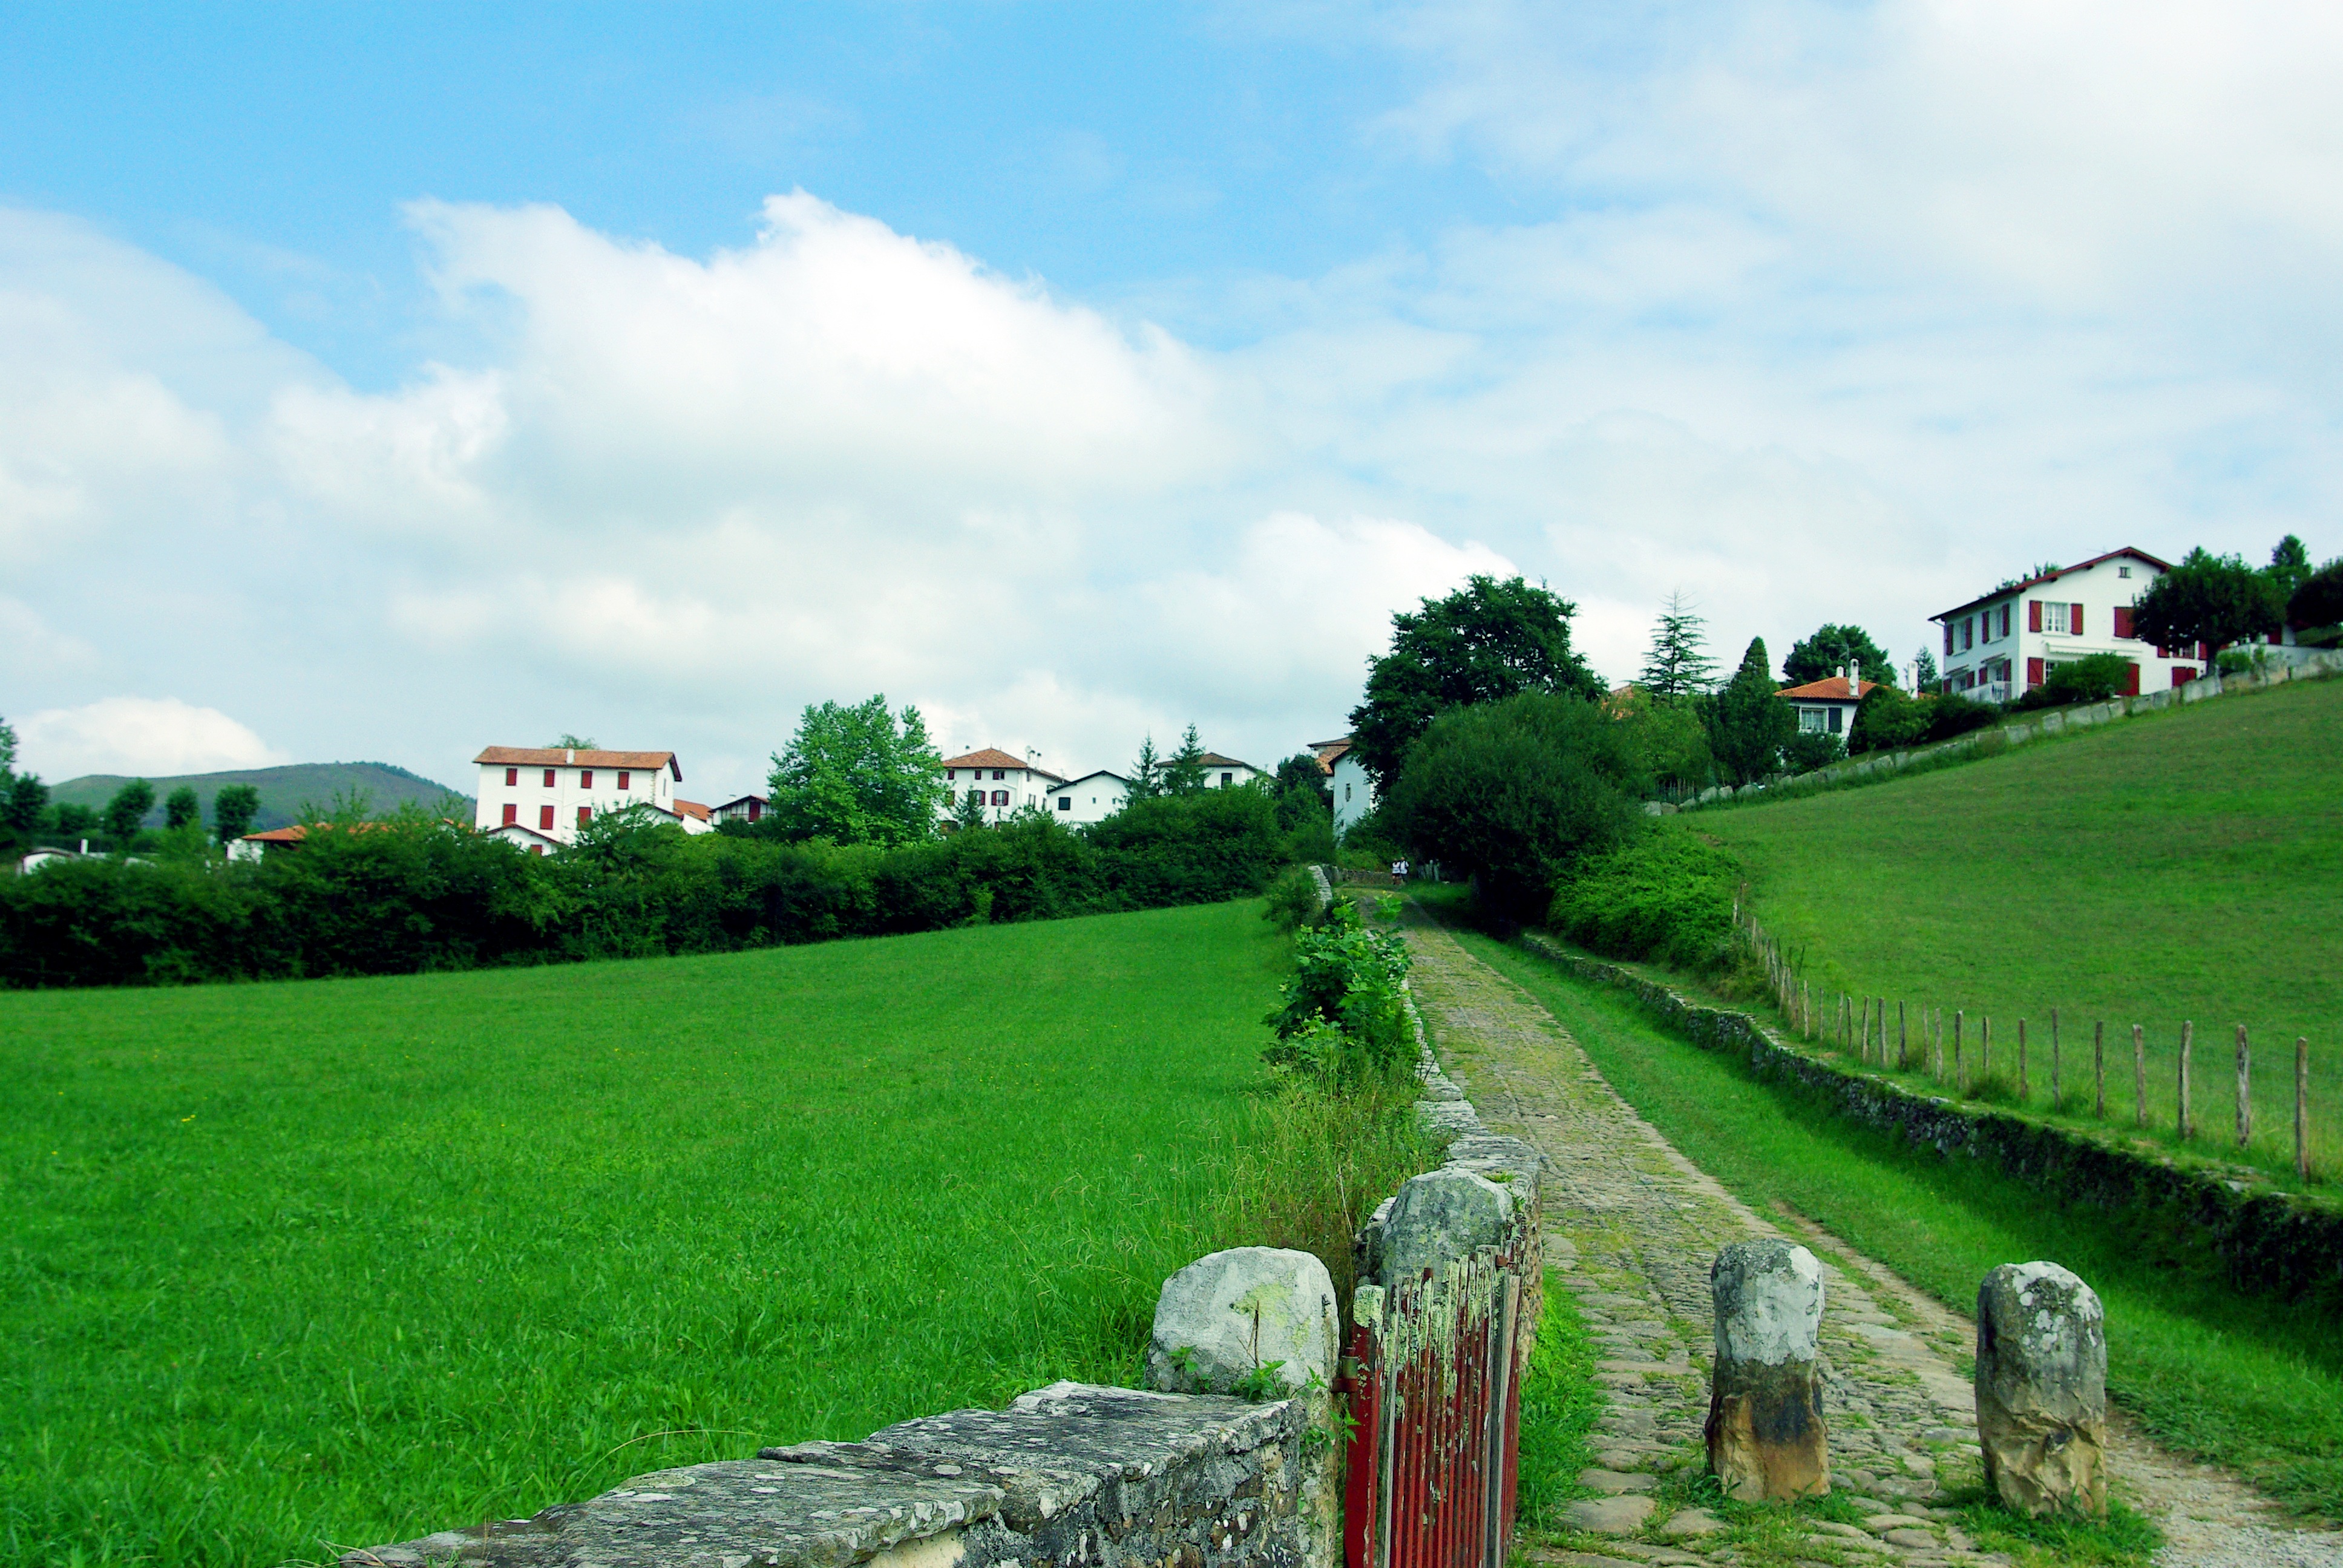
landscape, tree, path, grass, field, farm, lawn, meadow, hill, flower, village, green, pasture, agriculture, waterway, plantation, prado, rural area, basque country, paddy field, human settlement